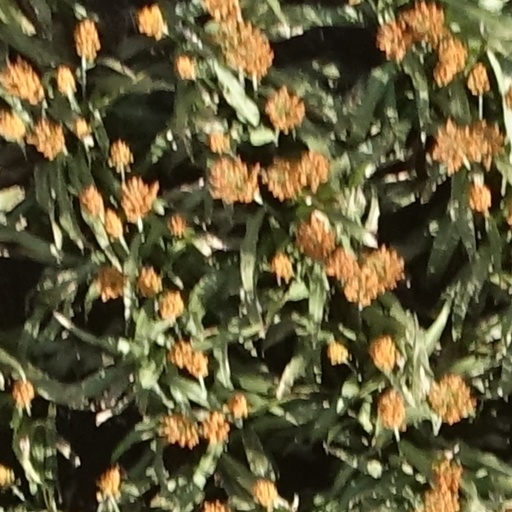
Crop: sorghum